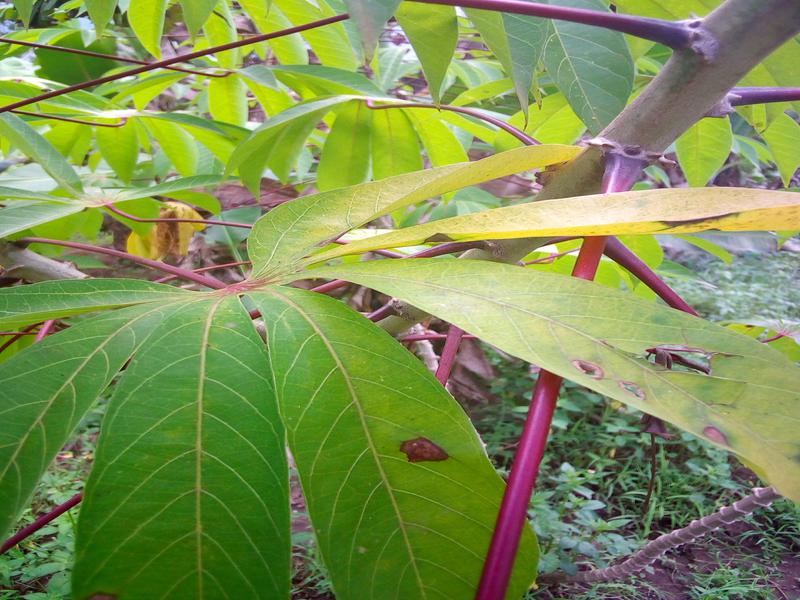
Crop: cassava
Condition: healthy